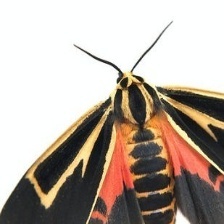
Species: BANDED TIGER MOTH